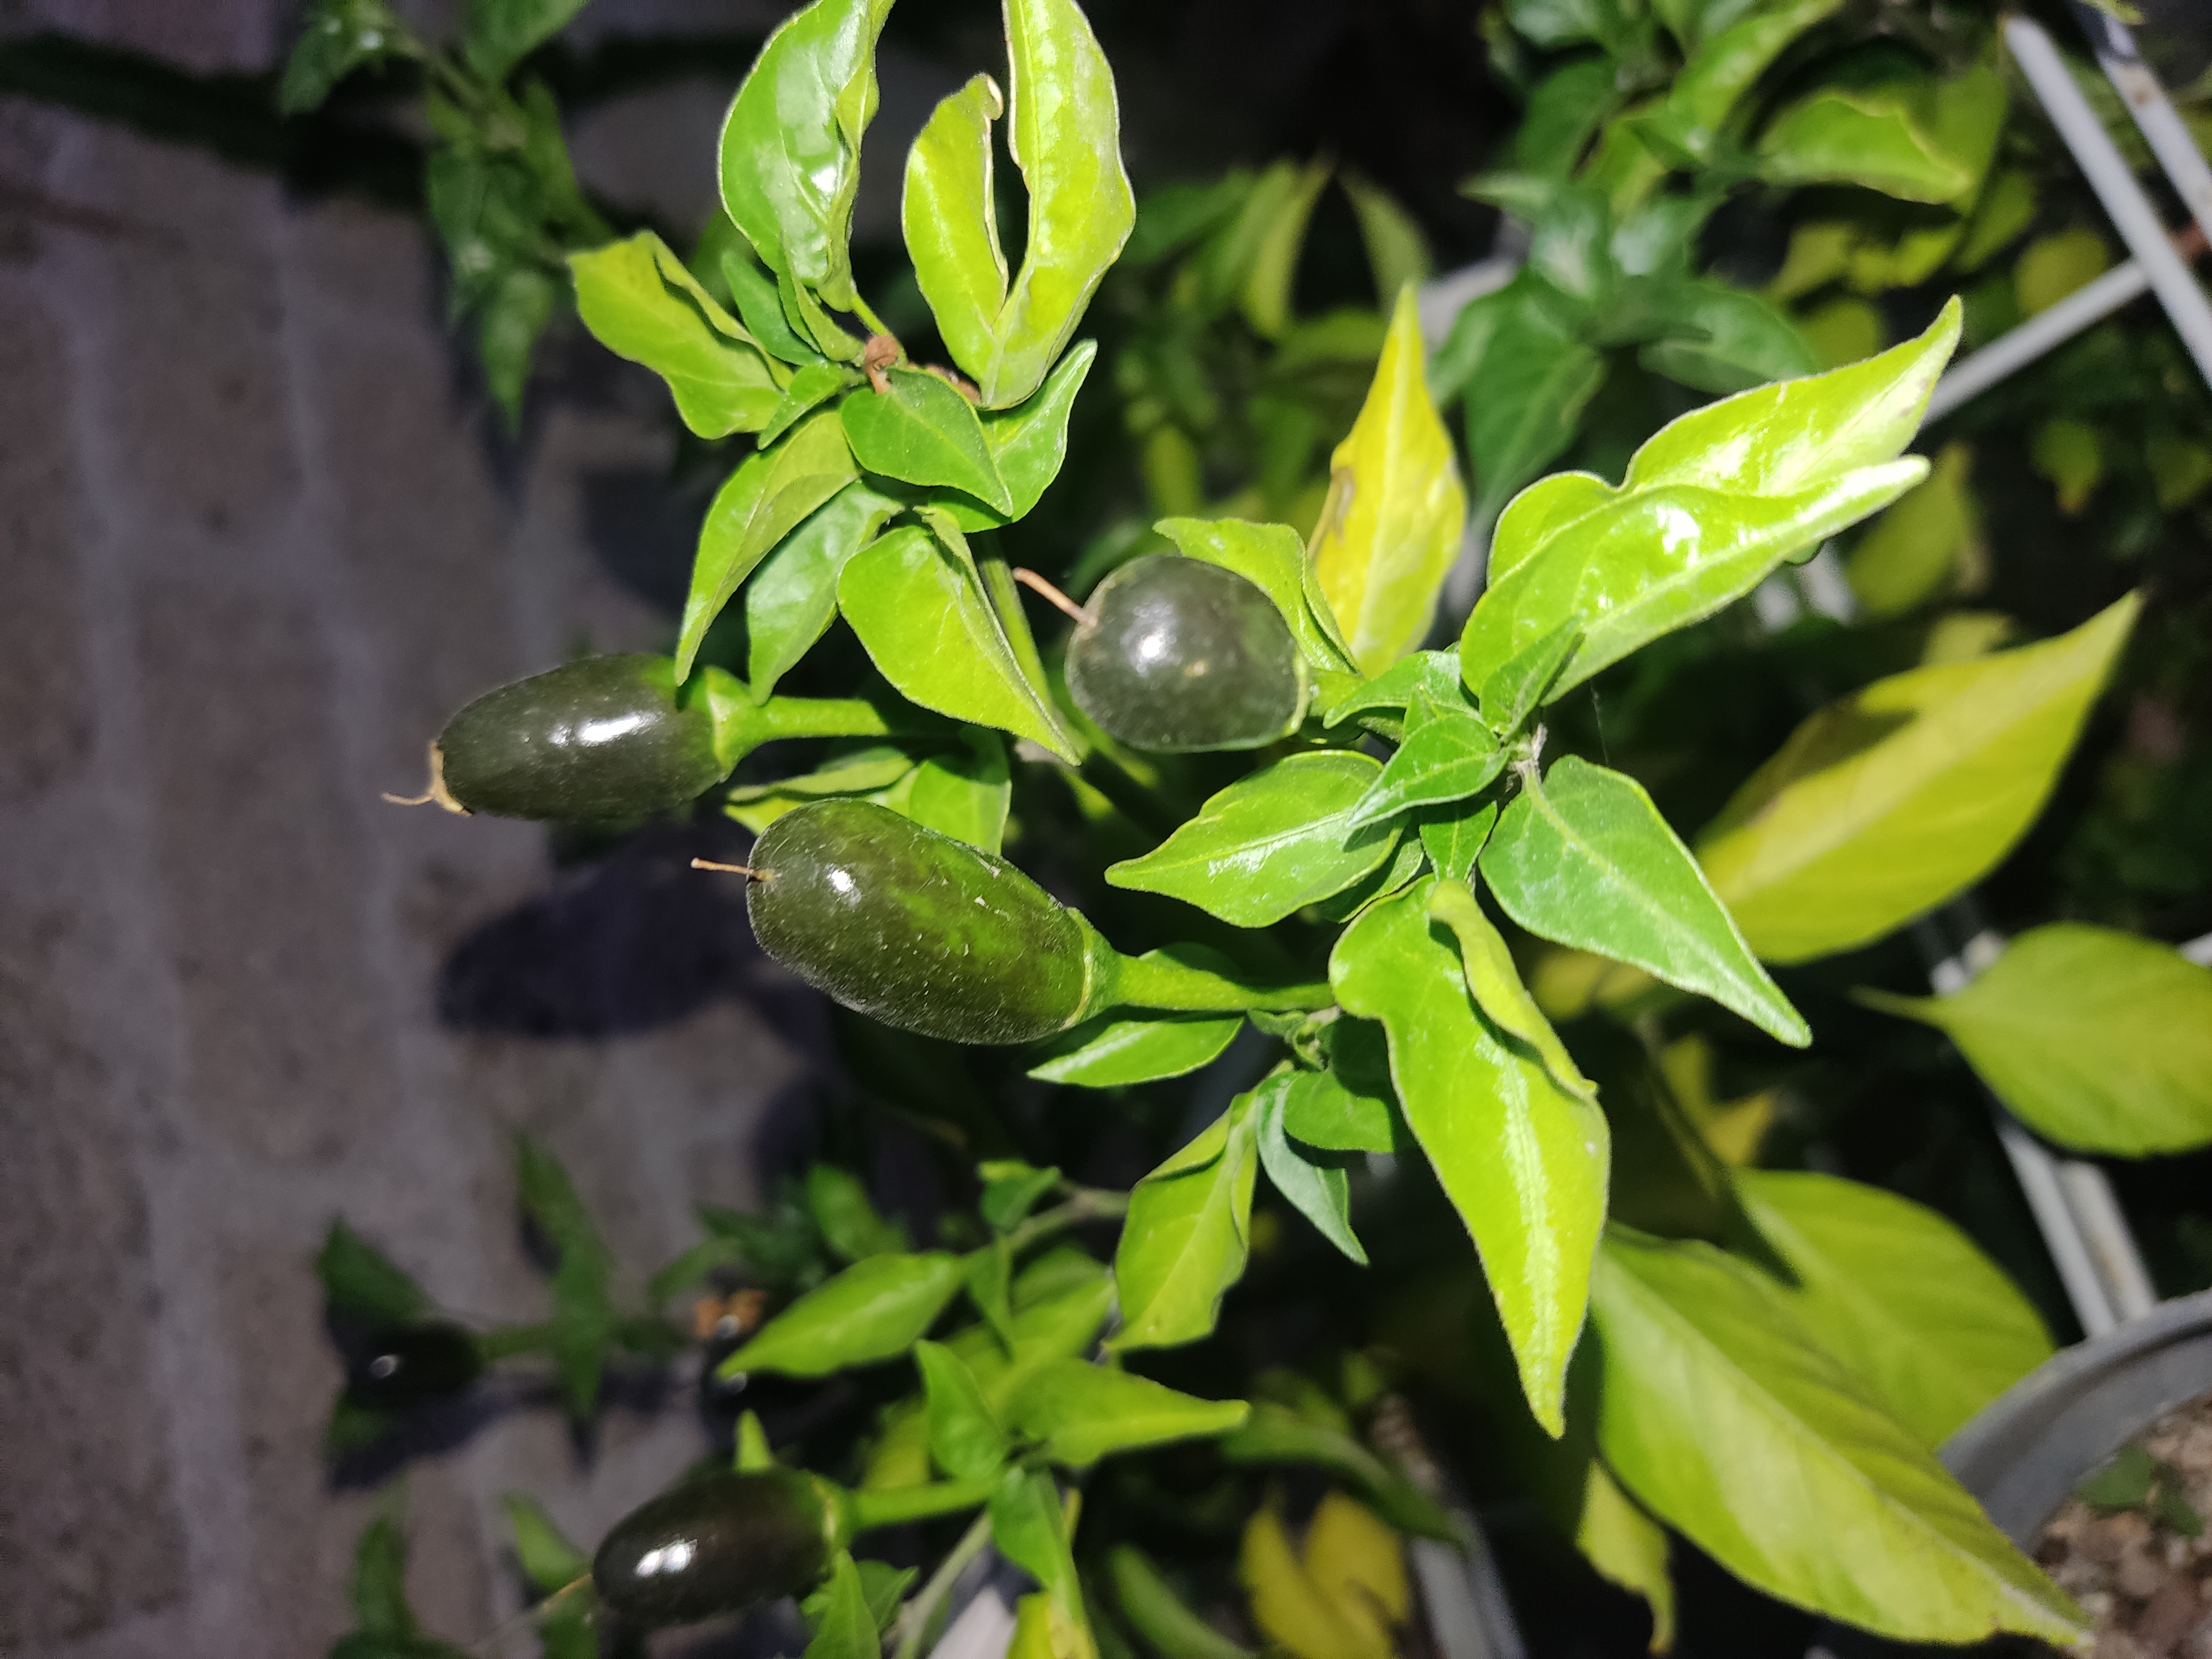
chile, boliviano, plant, flowerpot, terrestrial plant, tree, evergreen, groundcover, flowering plant, shrub, grass, herb, plant stem, houseplant, fruit tree